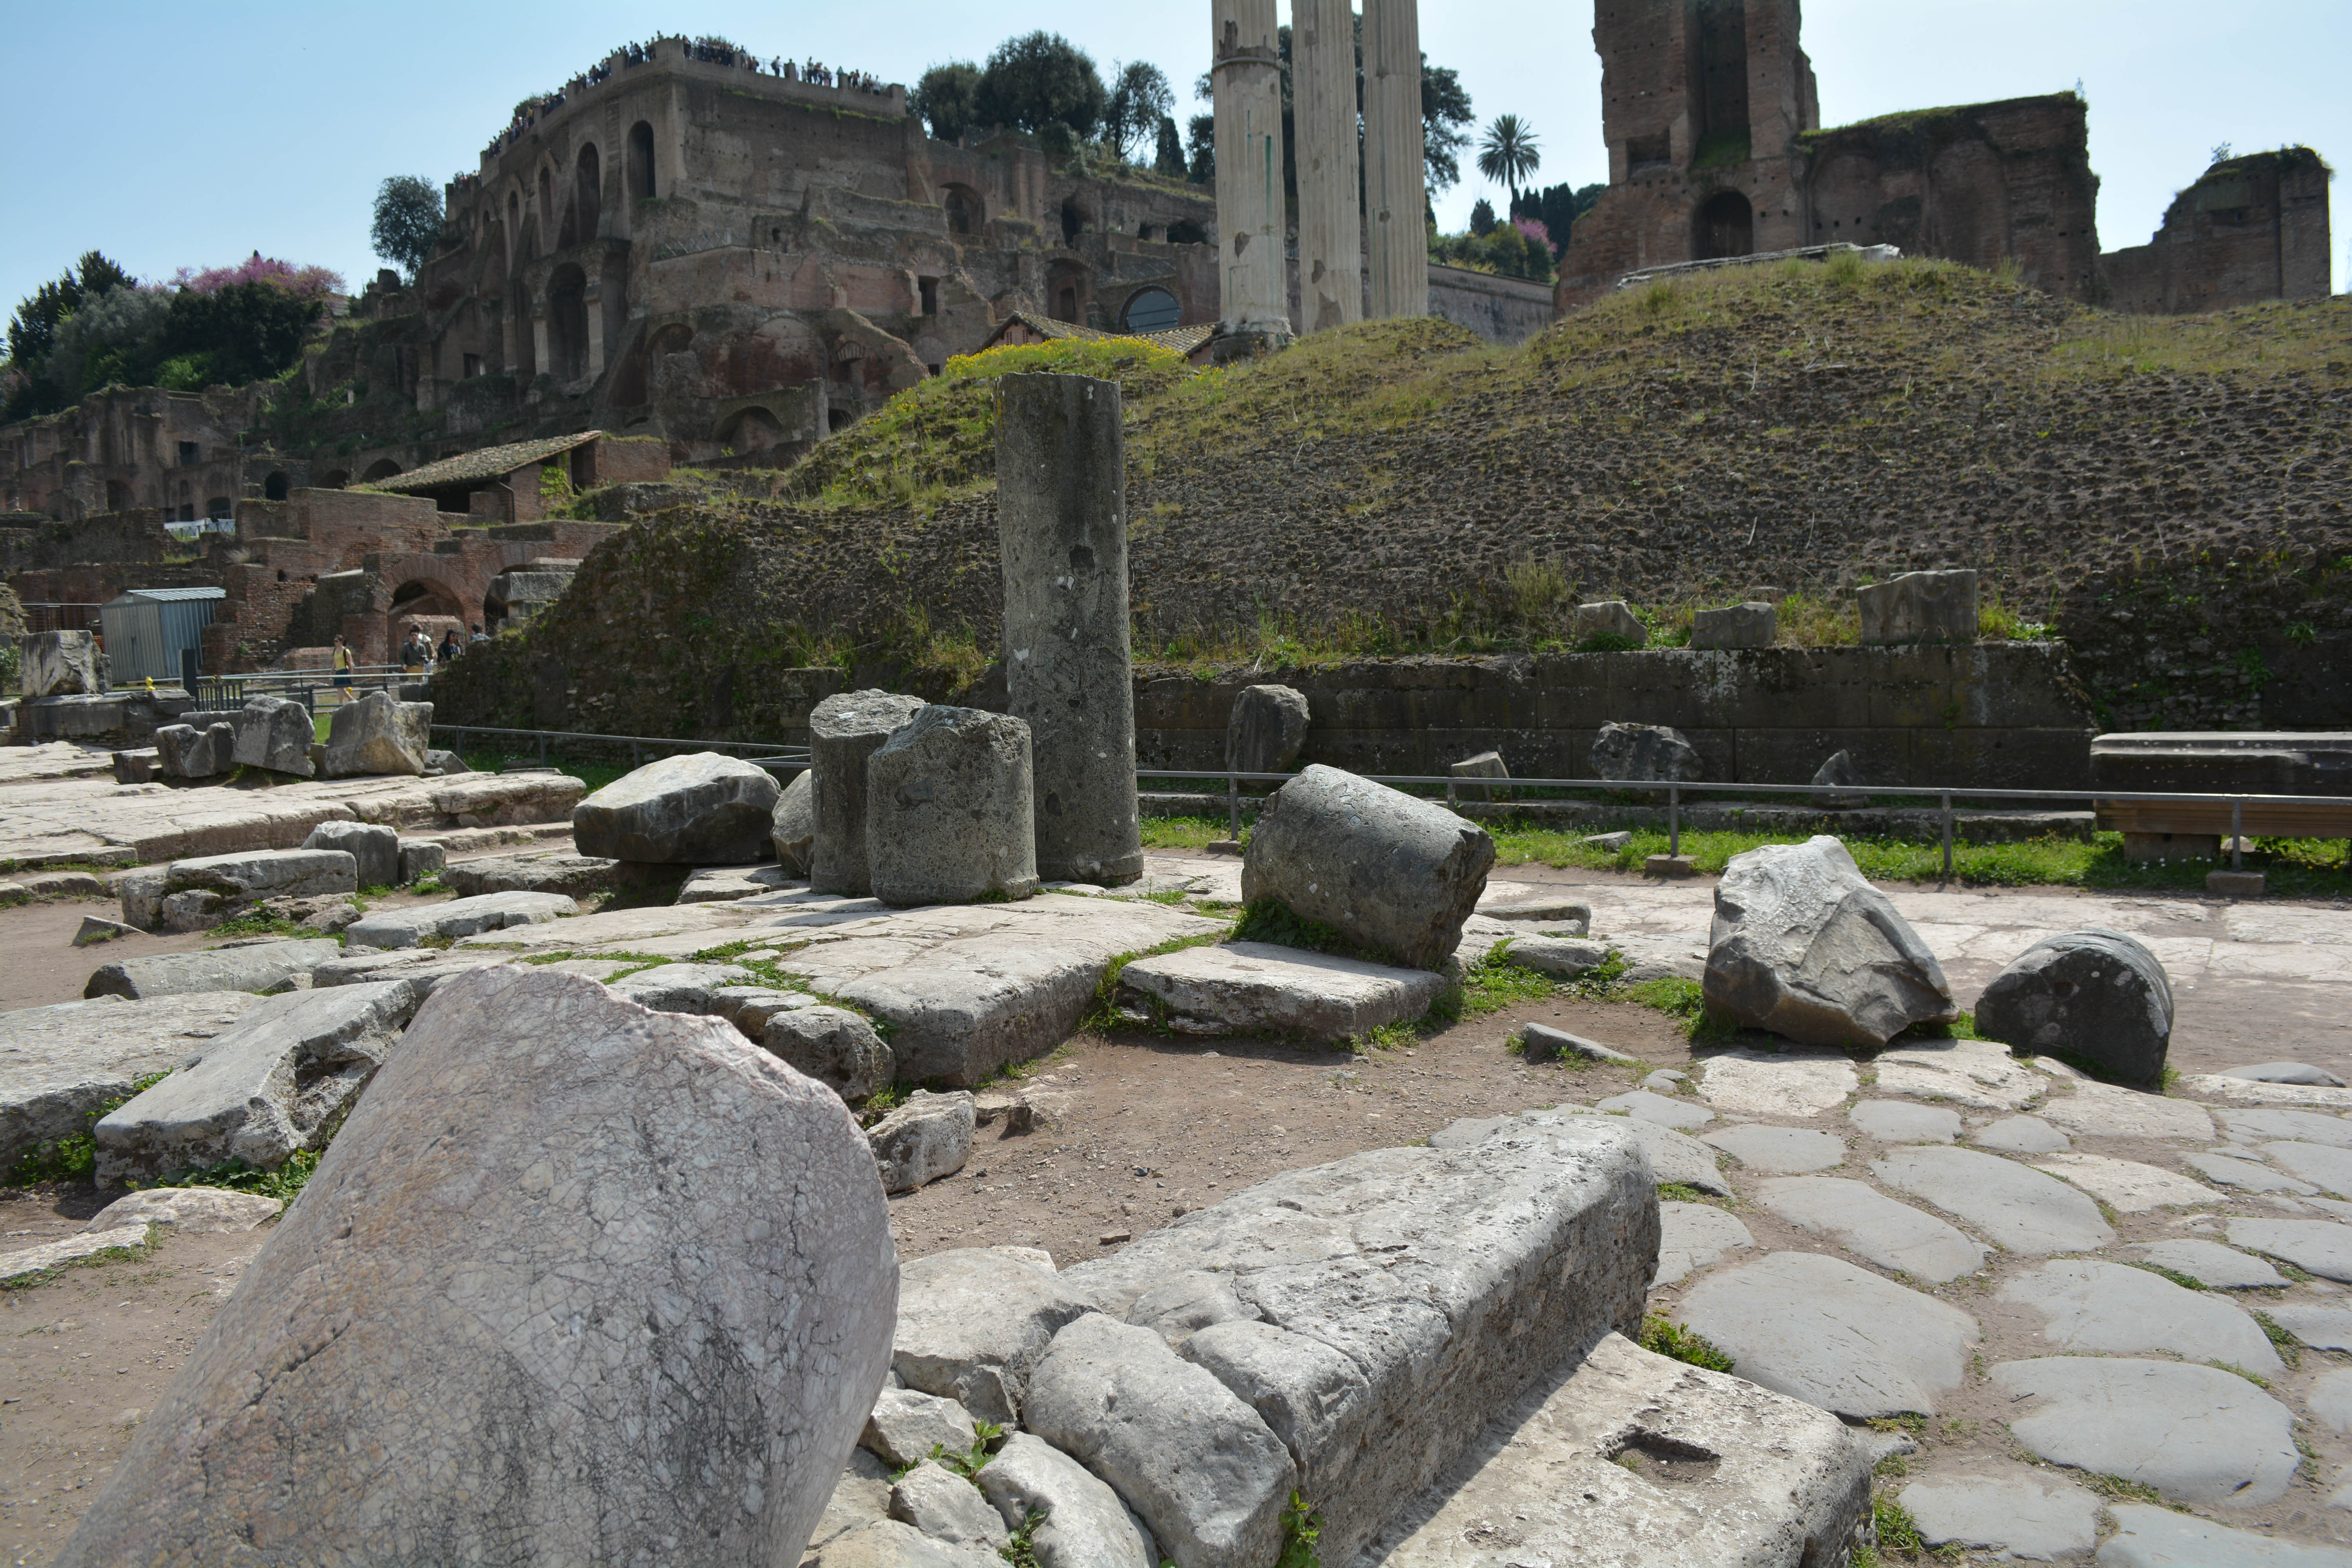
rock, wall, monument, stone wall, ruins, boulder, archaeological site, ancient history